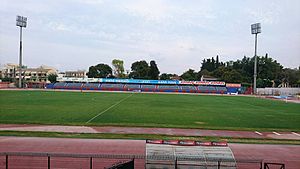
Mads Spur-Mortensen / Klubkarriere / Forsøg på udlandseventyr samt tilbagevenden til dansk fodbold
Spur-Mortensen spillede i en kortere periode for AO Kerkyra i den græske 2. division.
Mads Spur-Mortensen er en dansk tidligere fodboldspiller, hvis primære position var på den offensive og/eller centrale midtbane.